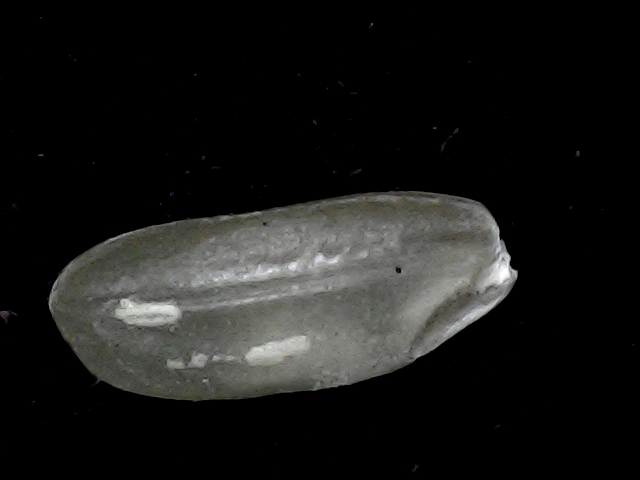
Rice variety: BD91